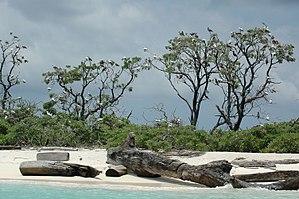
Parc naturel du récif de Tubbataha (Philippines) Español: Parque Natural de los Arrecifes de Tubbataha 日本語: トゥバタハ岩礁自然公園